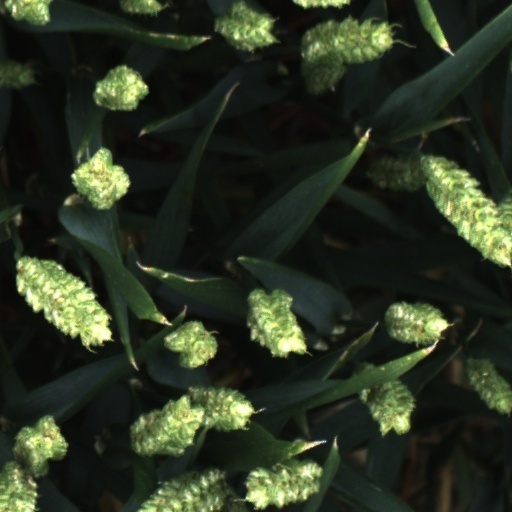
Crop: wheat